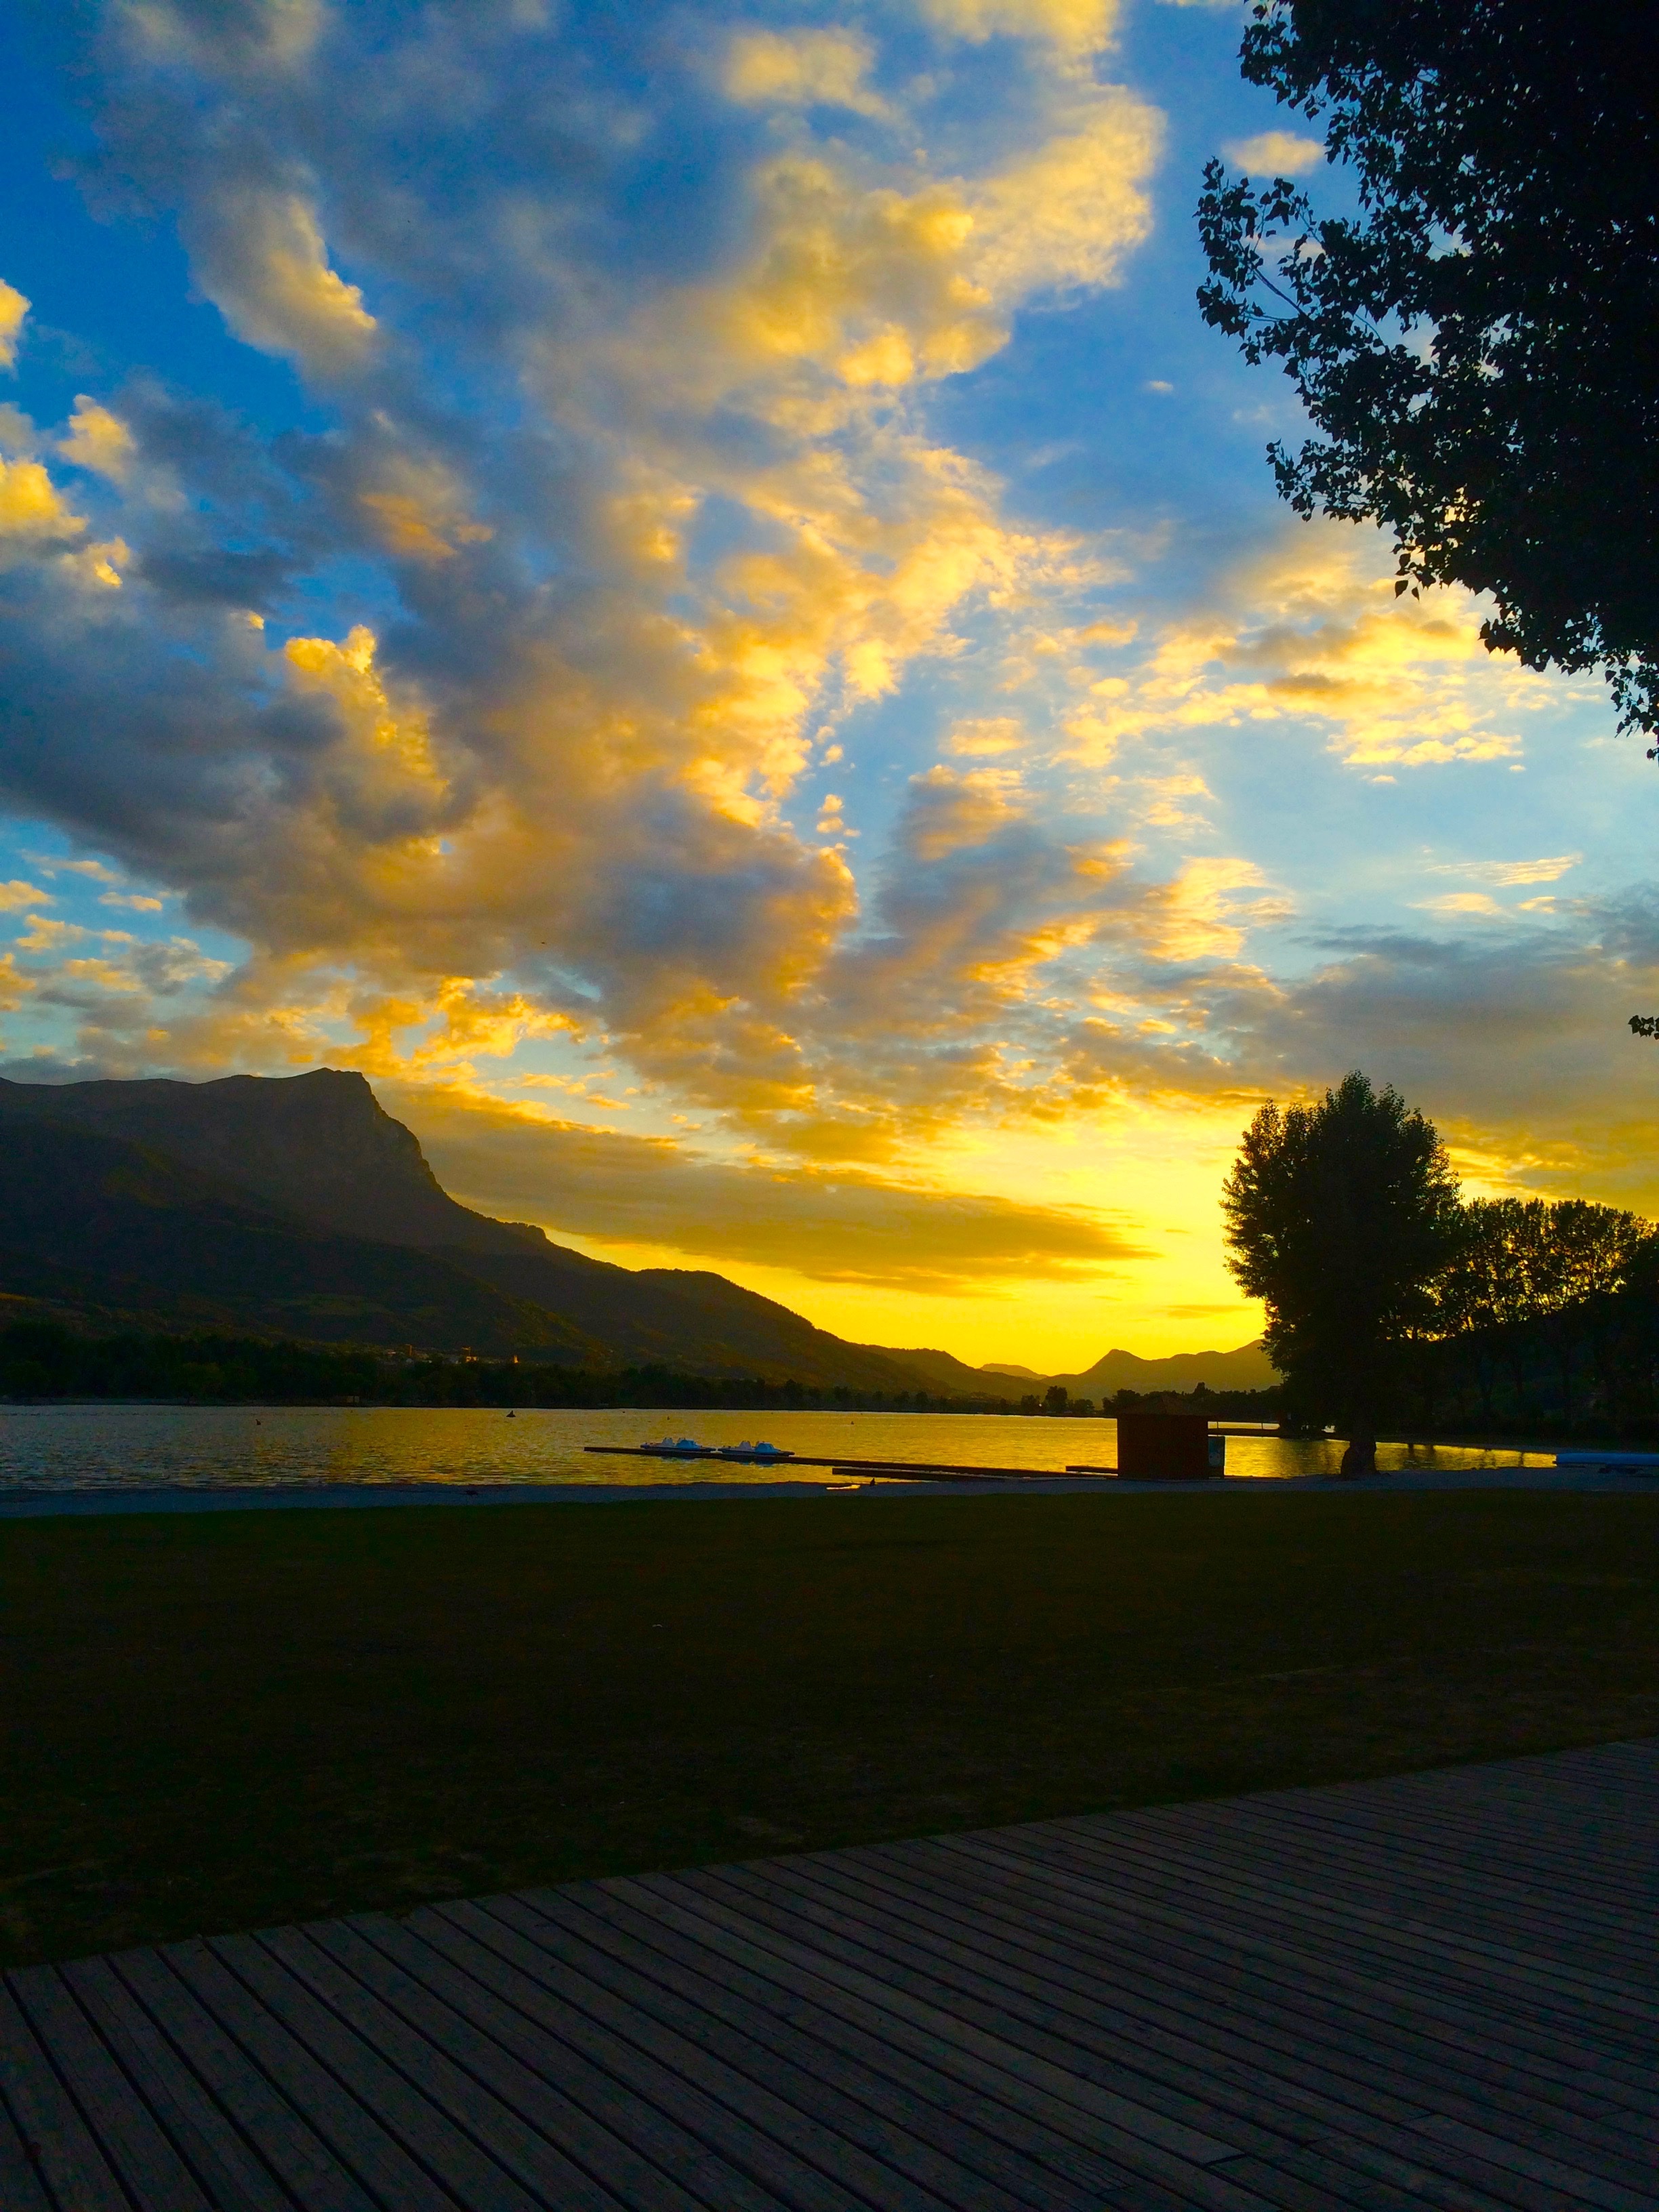
sea, horizon, cloud, sky, sun, sunrise, sunset, sunlight, morning, dawn, atmosphere, dusk, evening, reflection, afterglow, meteorological phenomenon